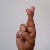
The image shows a hand gesture representing the letter 'R' in Indian Sign Language.